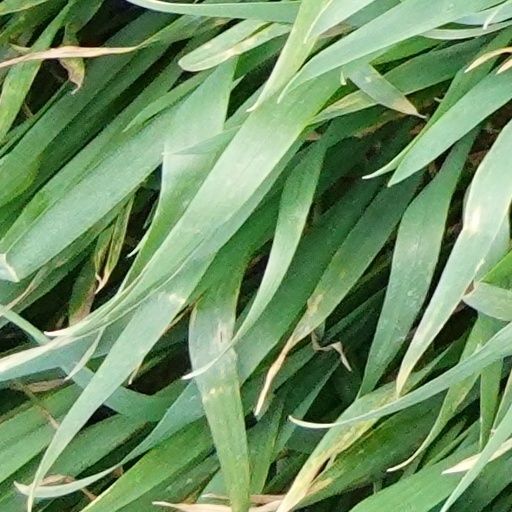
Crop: wheat